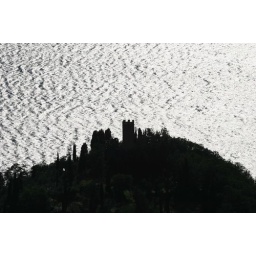
Varenna on the lake of Como (Italy), seen from the mountain in a nice sunny afternoon.